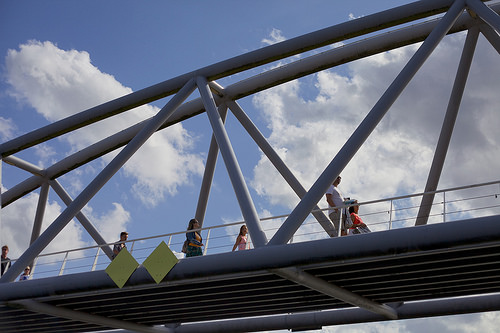
Flower: tulip